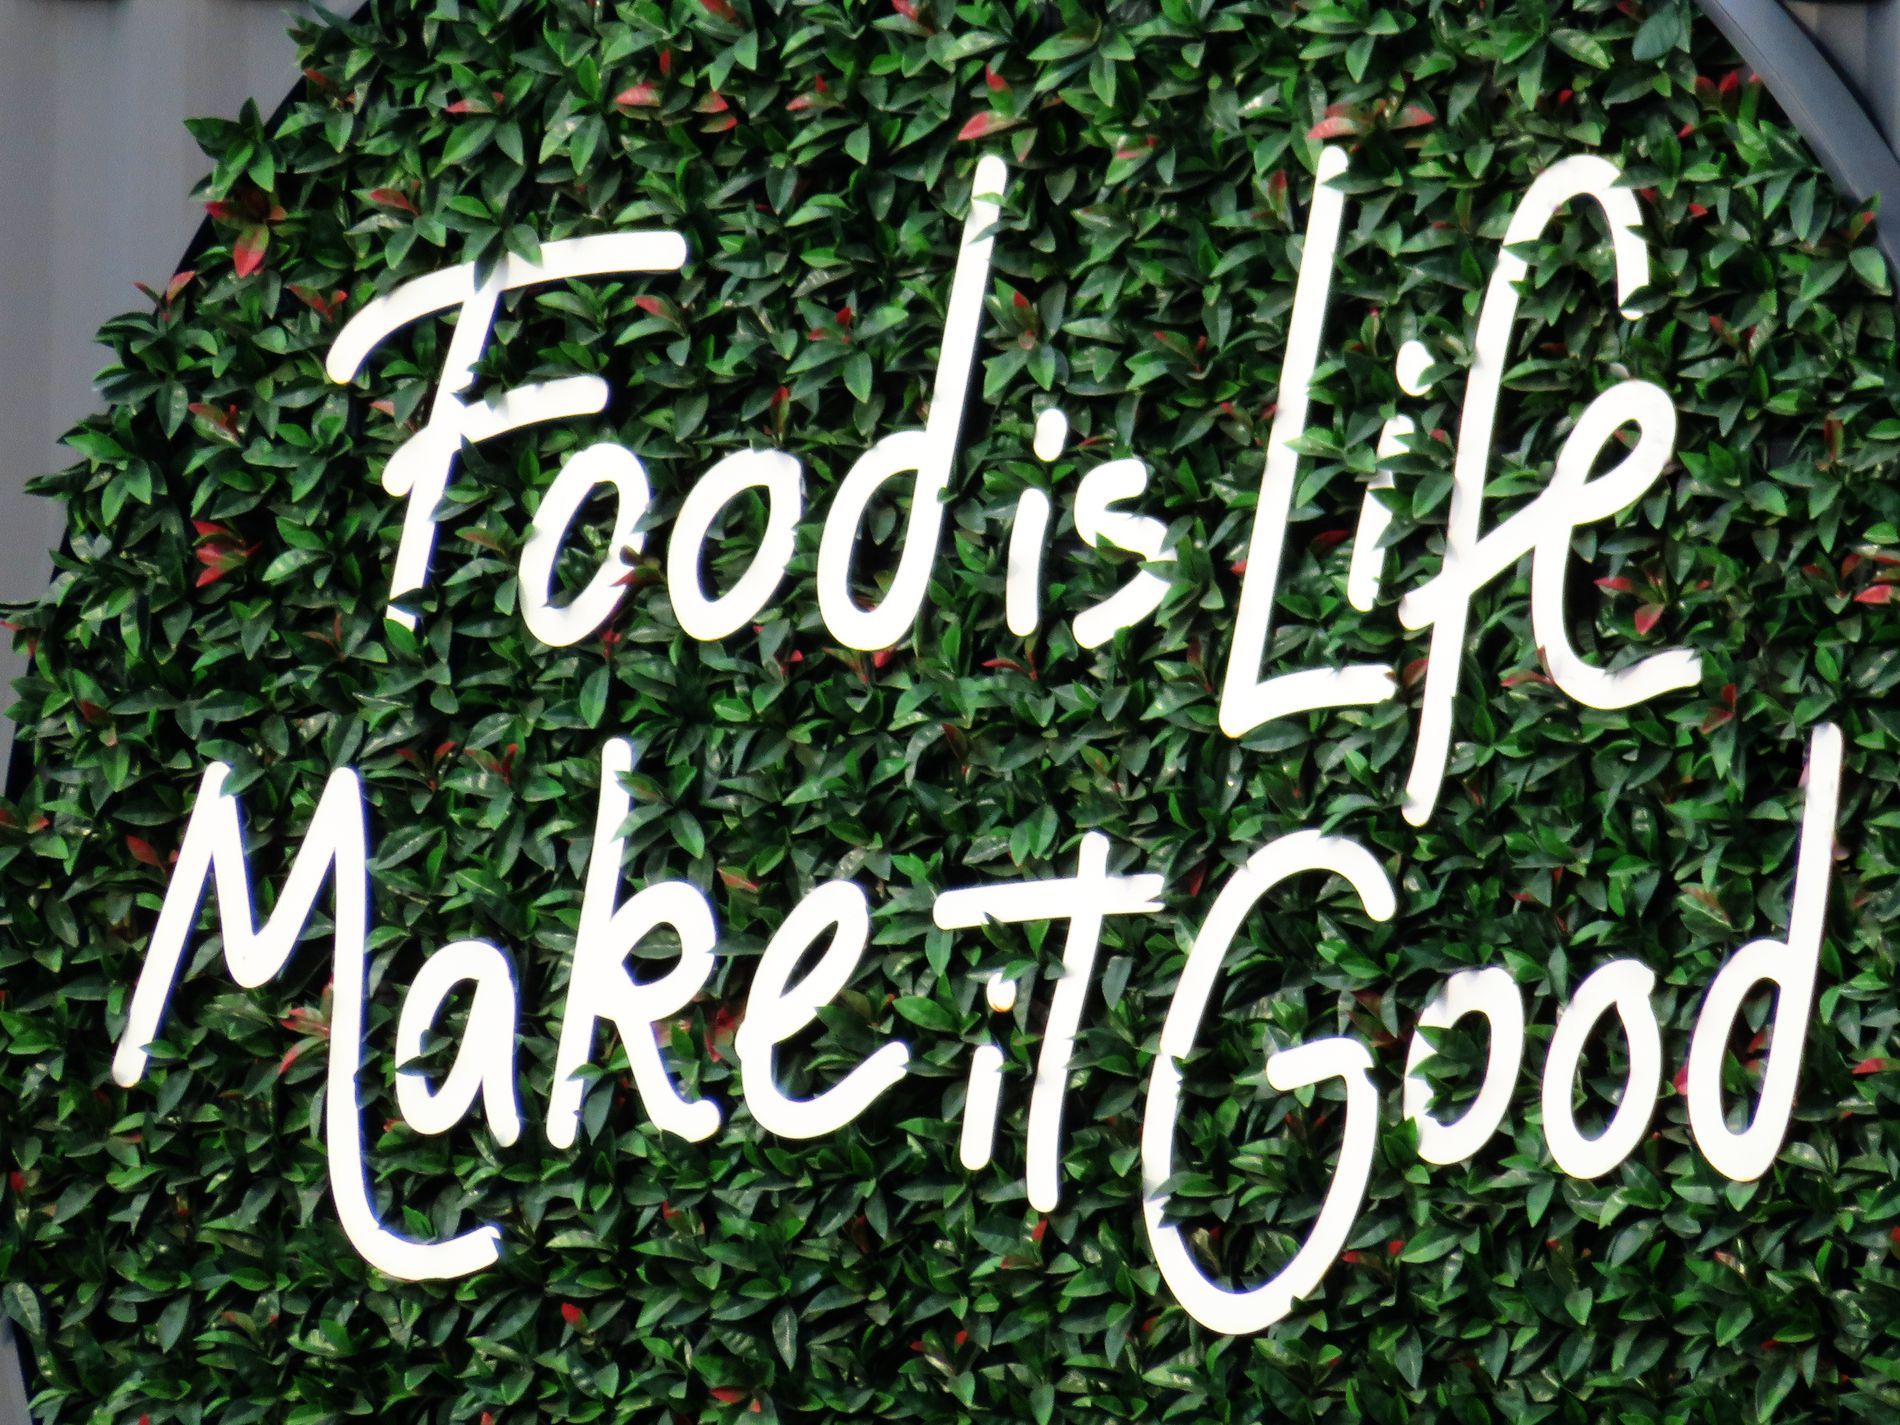
Food is Life, Make it Good
The image is a slogan "Food is life, make it good" in white font, against a dense background of green leaves and a lavender frame.The leaves are small and tightly packed
The text is the dominant element, standing out clearly against the green.
The overall composition is visually appealing, suggesting a connection between healthy eating and a fulfilling life. The lighting is even, illuminating both the text and the background uniformly.
This eye-level close-up photograph features the phrase "Food is Life Make it Good" in white against a backdrop of dense green foliage and a lavender frame.
The even lighting suggests an indoor setting or diffused daylight. The vibrant green and clean white create a fresh, positive atmosphere.
The photography style is close-up, focusing on the sign and its message.
The only textual information present in the image is the phrase "Food is Life, Make it Good," which serves as the focal point.
Labels: Text, Fence, Hedge, Plant, Symbol, Outdoors, Number, Leaf, Vine, Garden, Nature, Ivy, Gardening, Handwriting, Herbal, Herbs, Grass, Frame
Camera: Canon Canon PowerShot SX720 HS
Lens: 4.3 - 172.0 mm, 4-172mm
Aperture: F6.3
Exposure: 1/160 sec
ISO: 200
Focal length: 131.8 mm